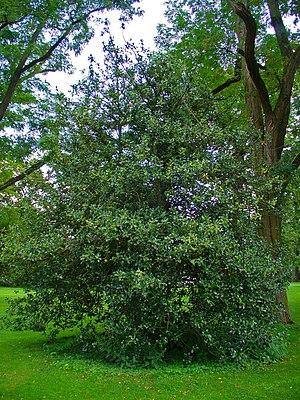
La flore du massif des Vosges se répartit entre un étage collinéen, un étage montagnard et un étage subalpin. L'étage collinéen s'étend jusqu'à 500 mètres d'altitude environ. Entre 500 et 1 000 mètres se situe l'étage montagnard, puis au-delà, l'étage subalpin dont le point culminant est le Grand Ballon, à 1 424 mètres. Les différentes conditions environnementales sont à l'origine d'une végétation variée. Du fait de l'orientation nord-sud de la zone montagneuse, il existe un contraste marqué entre l'est et l'ouest, les vents d'ouest apportant les précipitations qui tombent en abondance sur le versant lorrain et les sommets, alors que le versant alsacien est plus sec.